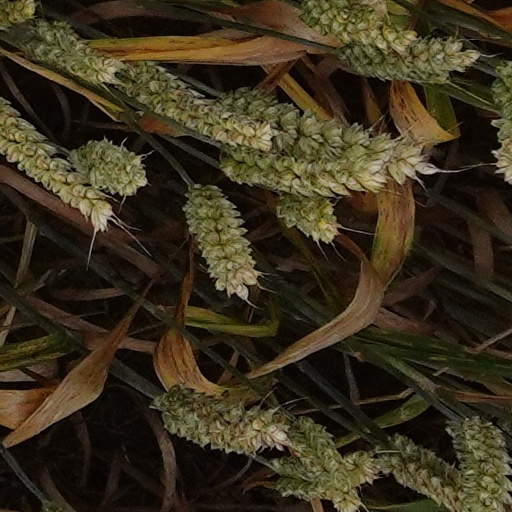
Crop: wheat